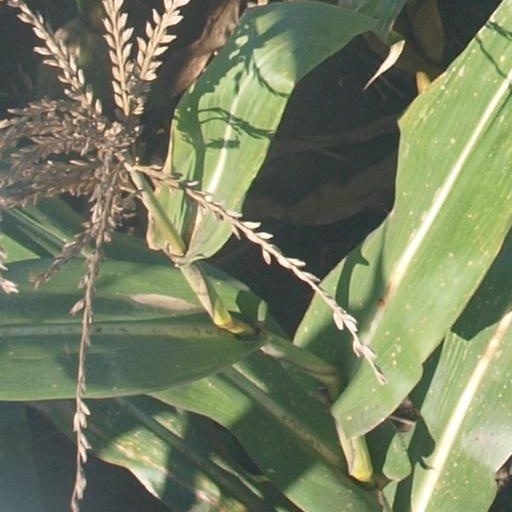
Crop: maize; corn